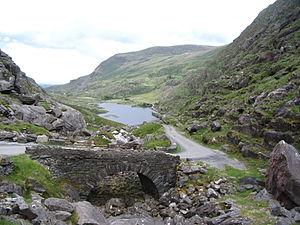
Gap of Dunloe ou Bearna an Choimín est un col entre les Macgillycuddy's Reeks et les Purple Mountains à l'ouest de Killarney, comté de Kerry, Irlande. Il commence à Kate Kearney's Cottage et se termine avec une descente dans la Black Valley, à une distance d'environ 11 km.